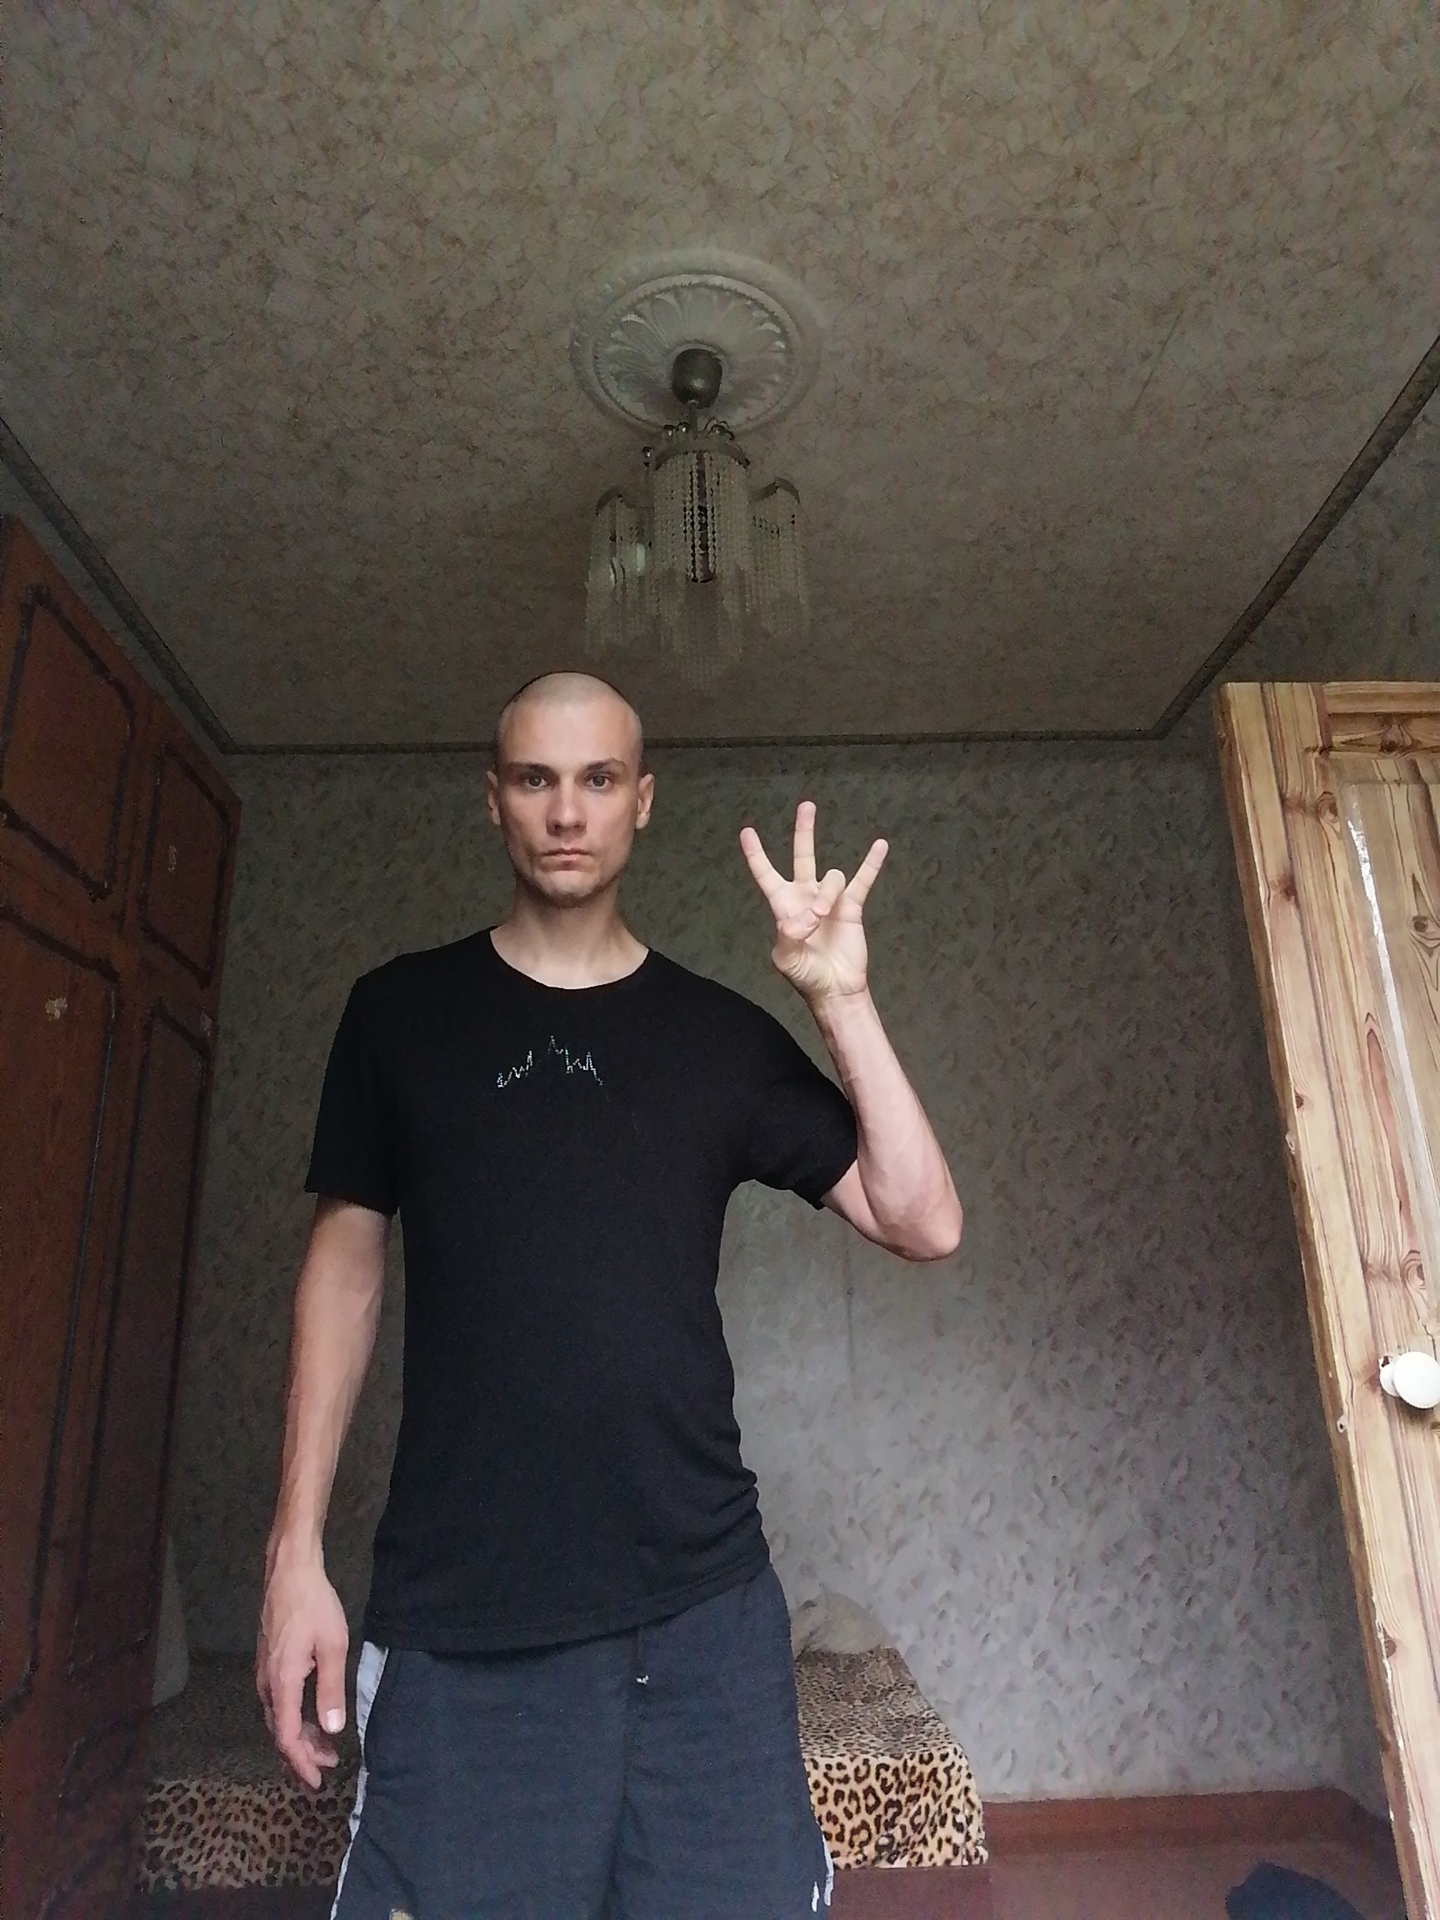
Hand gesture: three3